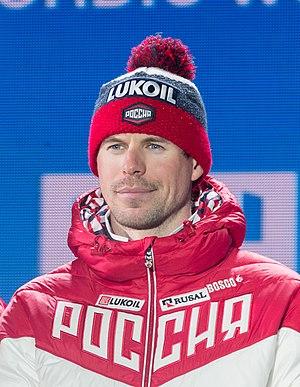
Sergey Aleksandrovitch Ustiugov, né le 8 avril 1992 à Novossibirsk, est un fondeur russe qui a commencé sa carrière en 2011. Il détient sept médailles mondiales, deux titres obtenus sur le skiathlon et sur le sprint par équipes, avec Nikita Kriukov, lors des mondiaux 2017, édition où il remporte également la médaille d'argent du sprint et celle du trente kilomètres, et le bronze du relais quatre fois dix kilomètres en 2013.